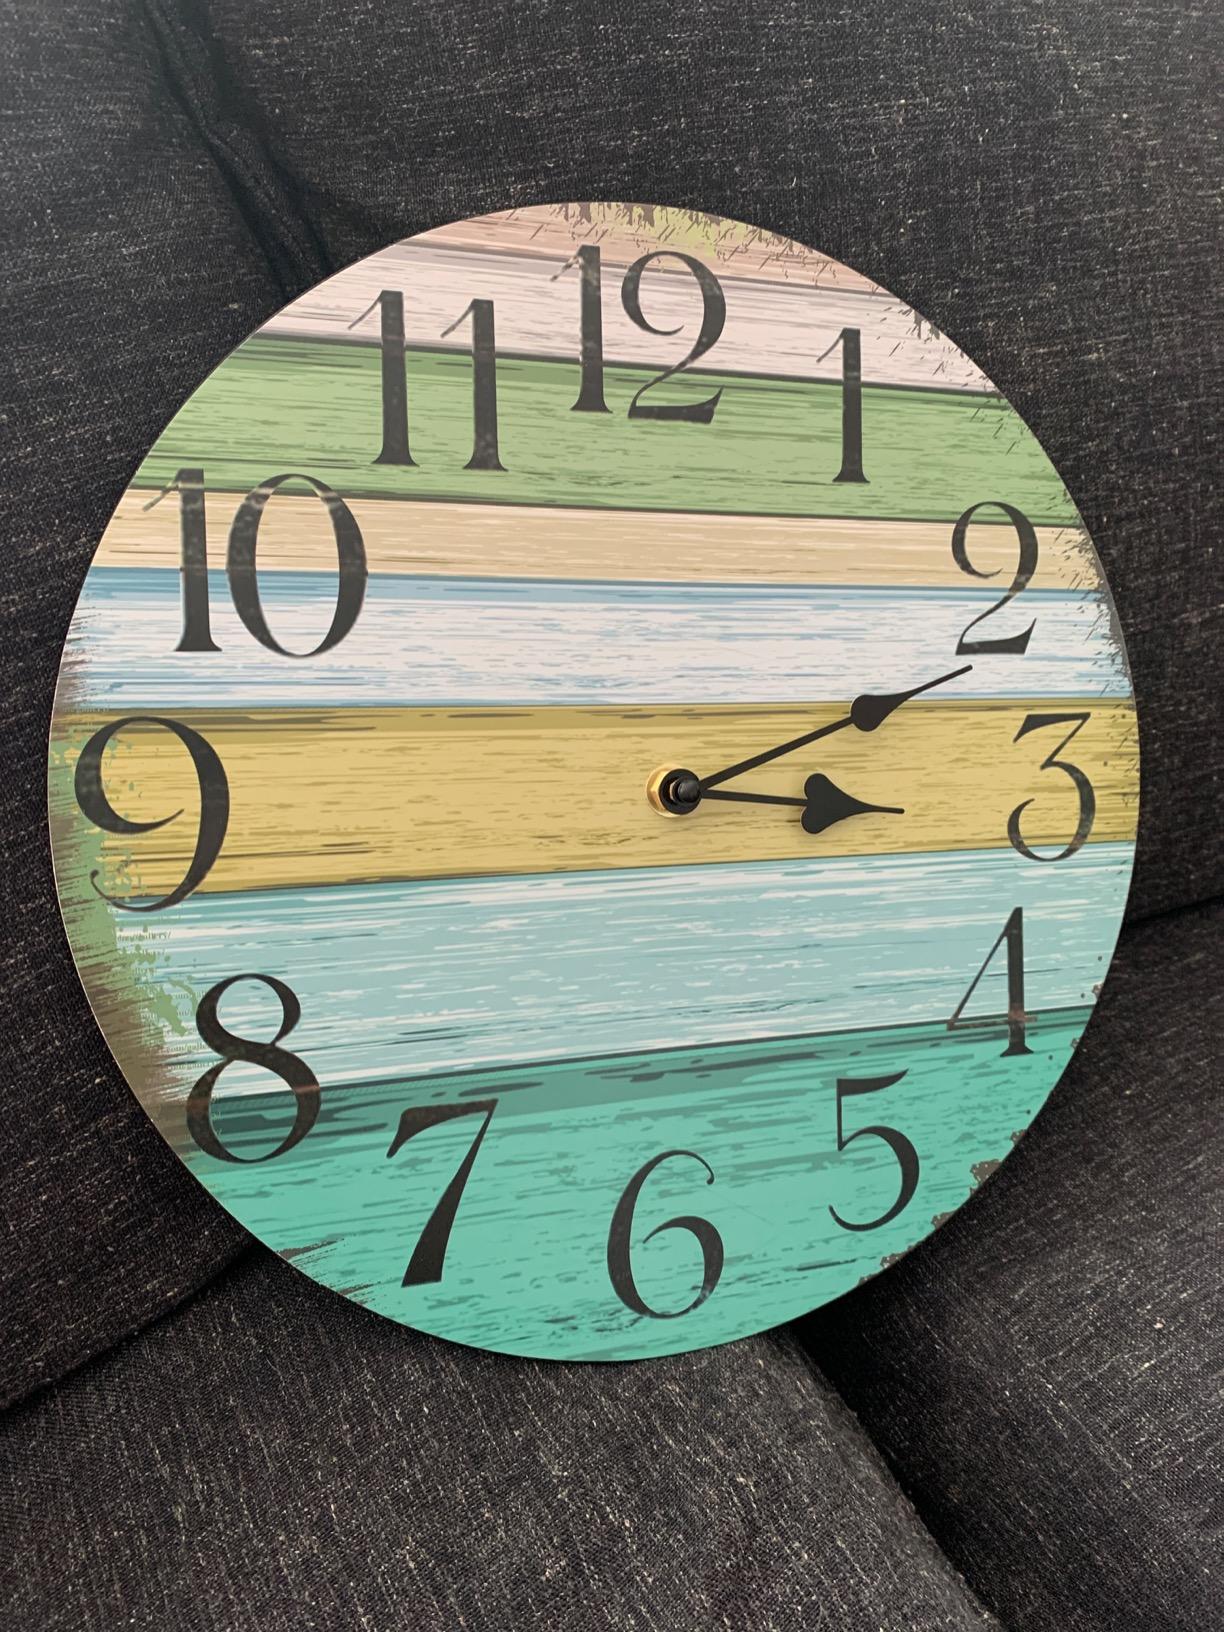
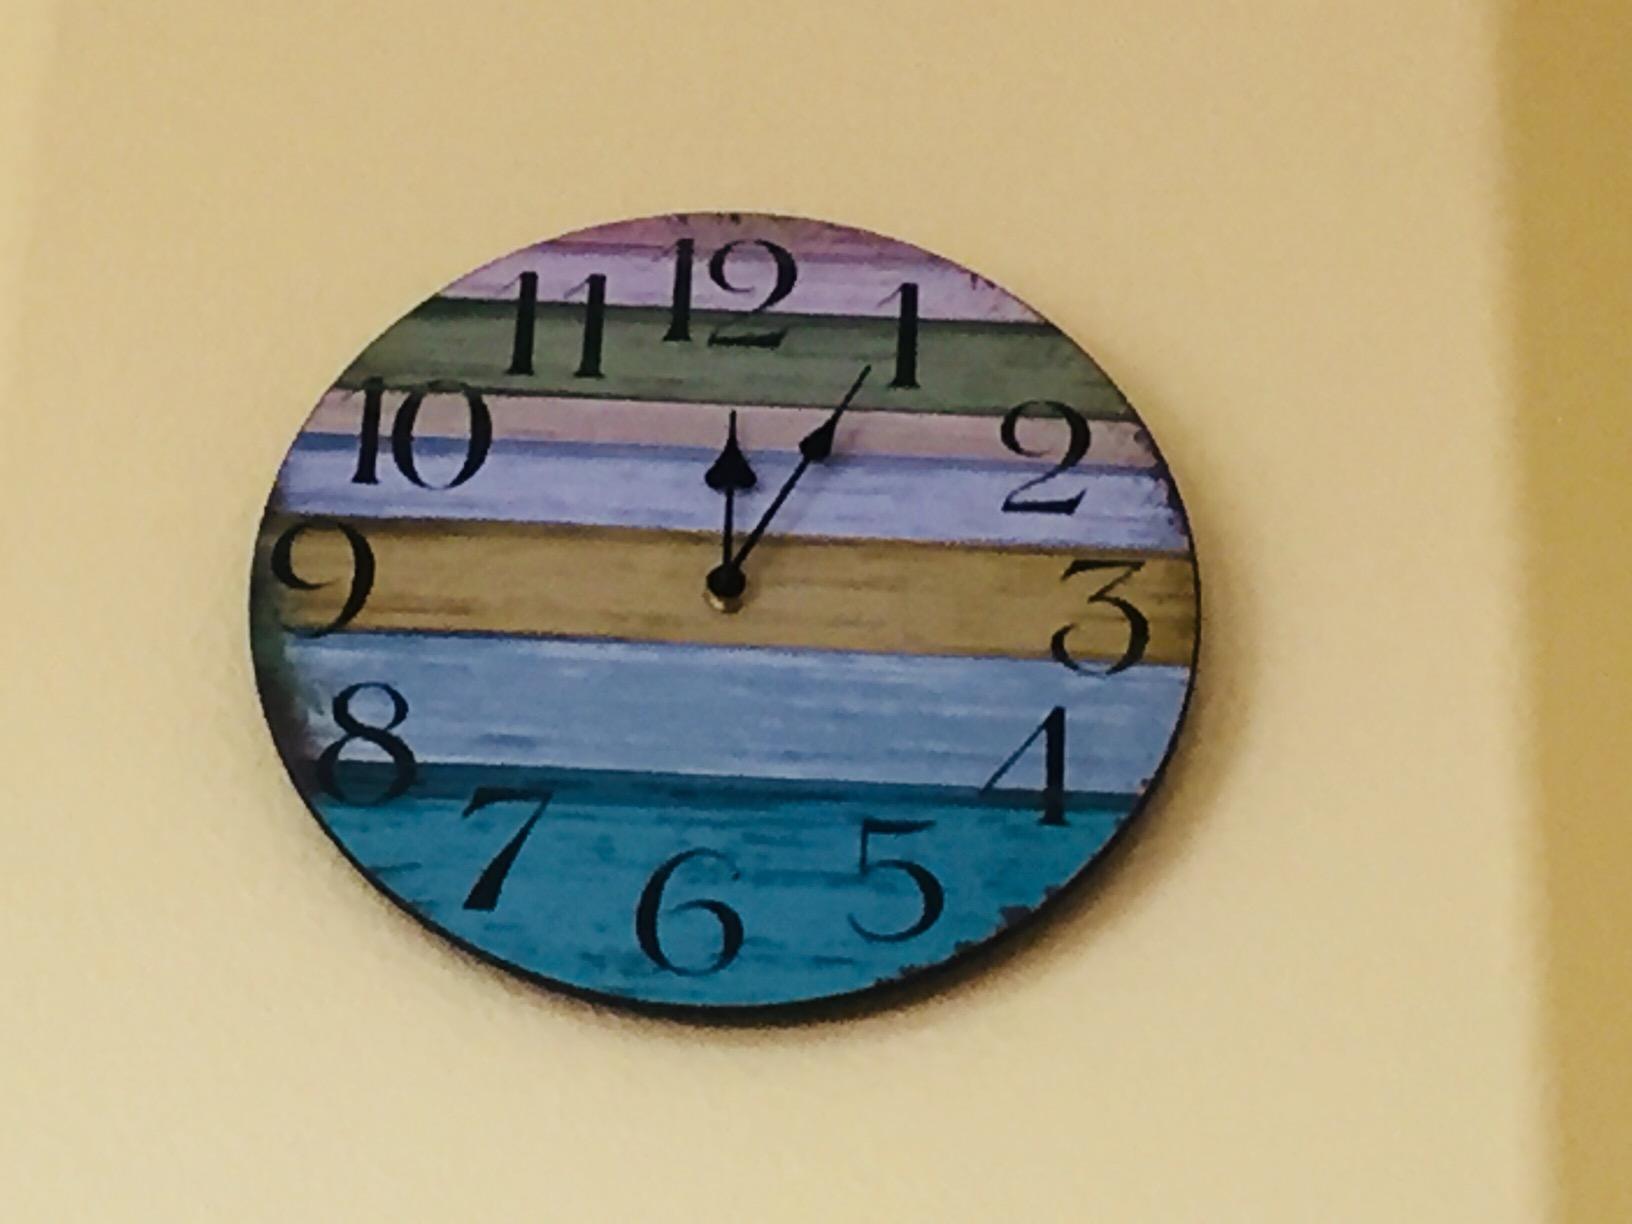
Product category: clock
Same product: yes